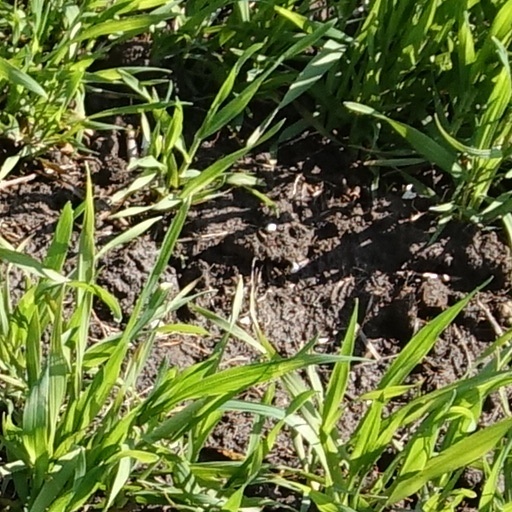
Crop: wheat